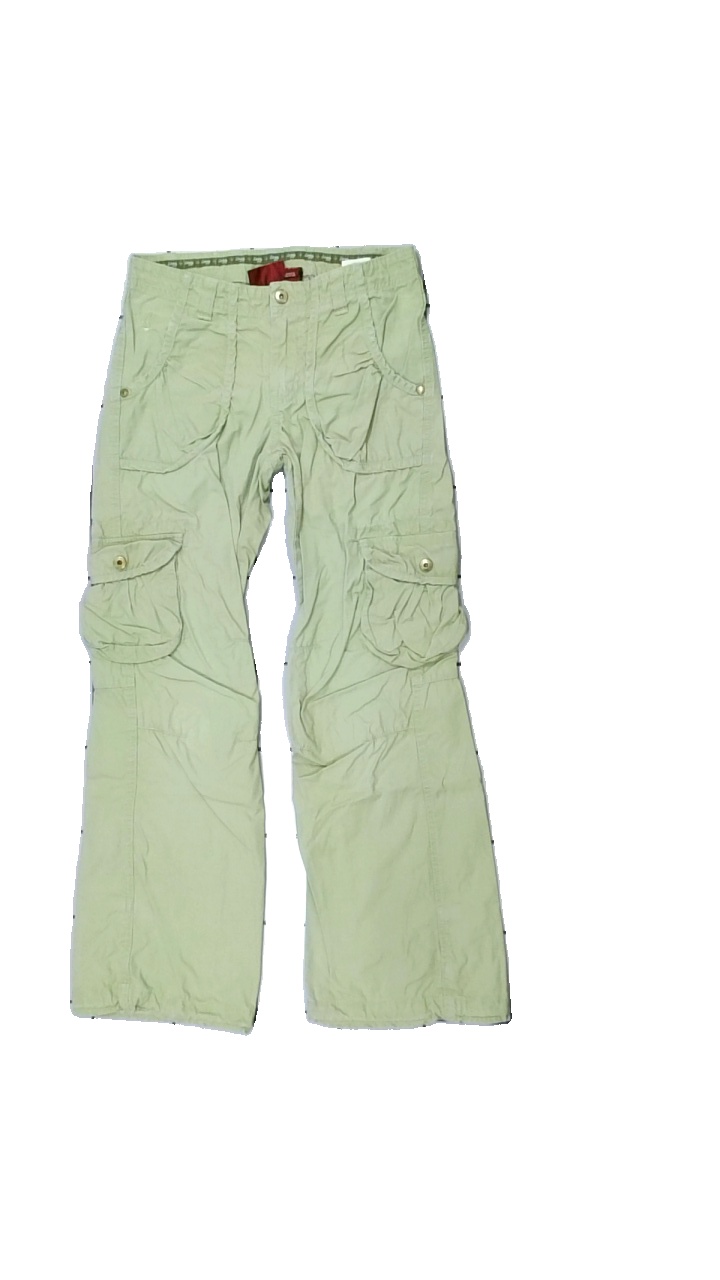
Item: Trousers (Children)
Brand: Logg (h&m)
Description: gröna byxor med hål längst ner vid fötterna och fläckar
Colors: Green
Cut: Regular
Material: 100% cotton
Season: All
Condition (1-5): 2
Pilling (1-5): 5
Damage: fläckar + hål
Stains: Major
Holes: Major
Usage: Export
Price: <50